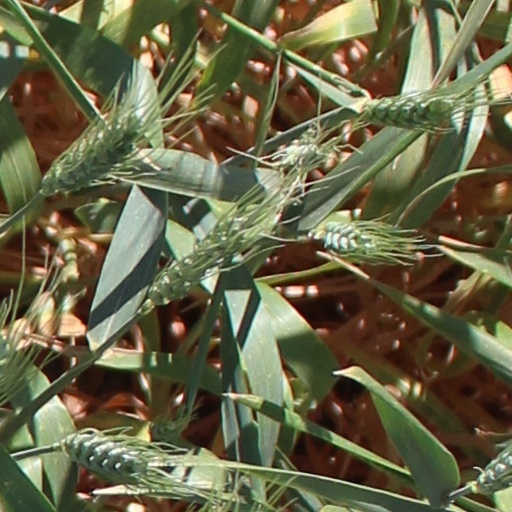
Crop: wheat